Edvard August Vainio

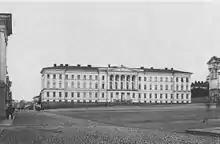
Imperial Alexander University around 1870

Lang graduated from the in Jyväskylä in 1870. He began his studies at the Imperial Alexander University the same year, and under the guidance of Norrlin studied botany, phytogeography, and lichenology. As a young student, in 1871, Lang was granted membership in the Societas pro Fauna et Flora Fennica (Finnish Association for Science and Flora), which is the oldest scientific society in Finland. Lang was particularly skilled at identifying and collecting specimens in the field. During the summers of 1873 and 1874 he collected 472 different lichen species from the parishes of Luhanka and Korpilahti in Central Finland, and in spring of the following year, he recorded 324 species in the vicinity of Vyborg. In one of Nylander's publications, eleven new species were described based on the collections of "E. Lang". A grateful Nylander ordered and sent Lang a microscope in the summer of 1874 to help him with his botanical studies. In letters between Norrlin and Nylander, the latter praised Lang's collecting ability, writing "He is a sharp and fit collector of lichens. With a little work and the help of a decent microscope, he will probably soon surpass everyone else in the North, where no one is better than he in this respect." Lang received his Candidate of Philosophy in 1874 and began work on his licentiate degree.